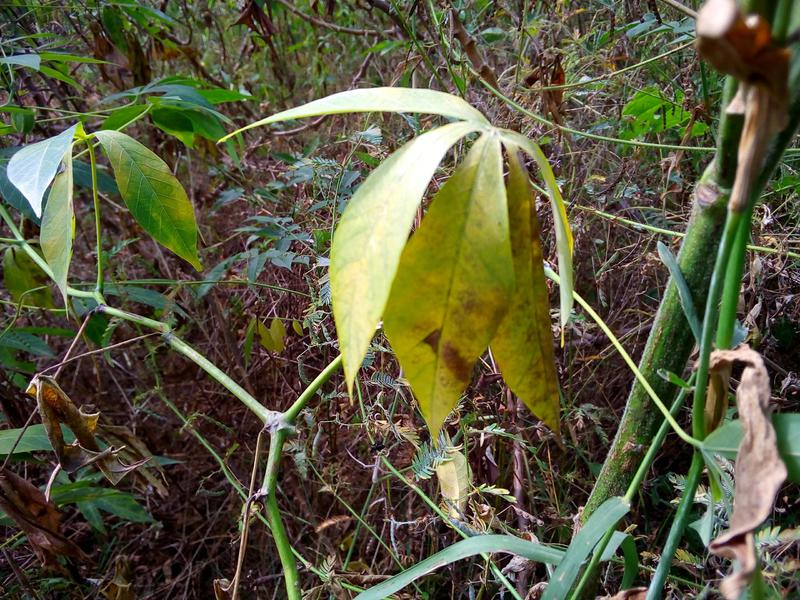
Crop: cassava
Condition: bacterial_blight